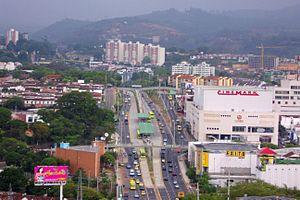
Floridablanca est une ville colombienne du département de Santander. Elle est située dans l'aire métropolitaine de Bucaramanga.